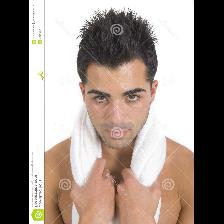
Label: Human